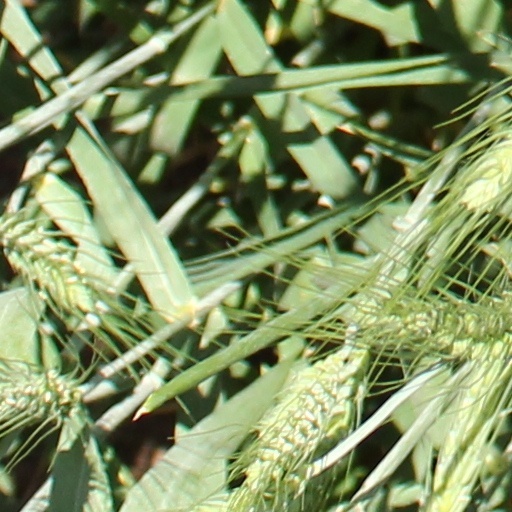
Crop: wheat